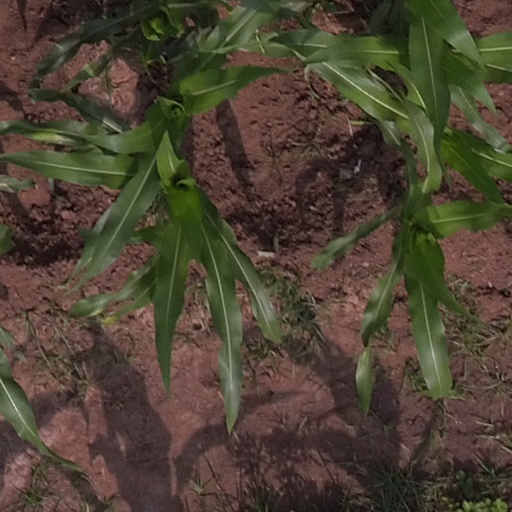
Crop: maize; corn